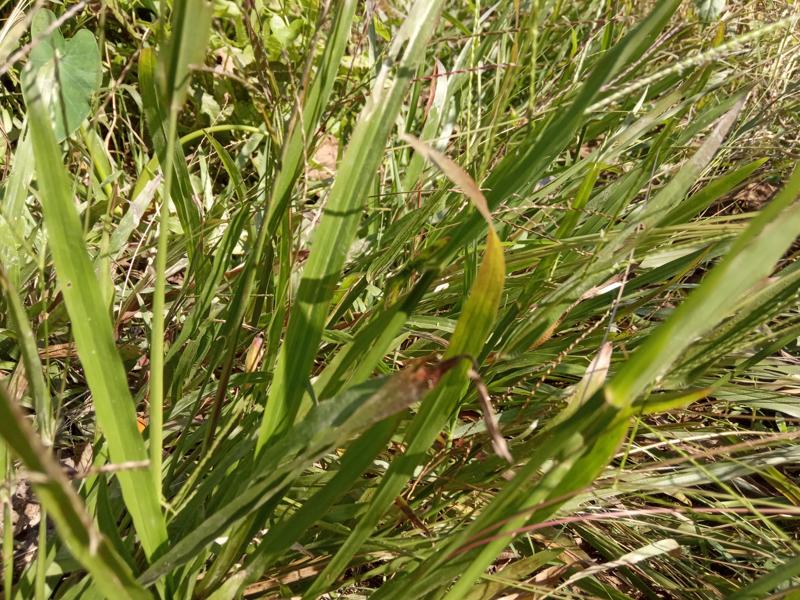
Weed species: Paspalum scrobiculatum